AKM Nowsheruzzaman

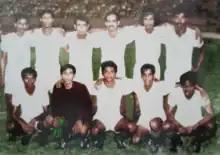
Nowsher (standing third from the left) with the national team at the 1973 Merdeka Cup in Malaysia.

In 1971, during the Bangladesh Liberation War, Nowsher travelled to Agartala, India, where he met up with Mohammedan teammate Mohamed Kaikobad and his ex-colleague at WAPDA, Enayetur Rahman Khan. With Enaytur and Kaikobad, Nowsher played for Birendra Club in the Agartala League, and became champions. Later, Protap Shankar Hazra the vice-captain of the Shadhin Bangla football team, took the players to Kolkata to join the rest of the team. During a game against Bombay XI, Nowsher scored an in a 3–1 victory. After returning to the newly liberated country, Nowsher played for Bangladesh XI in the first football match held in Bangladesh, coming on as a substitute as his team lost 2–0 to Presidents XI.